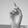
ASL letter: D